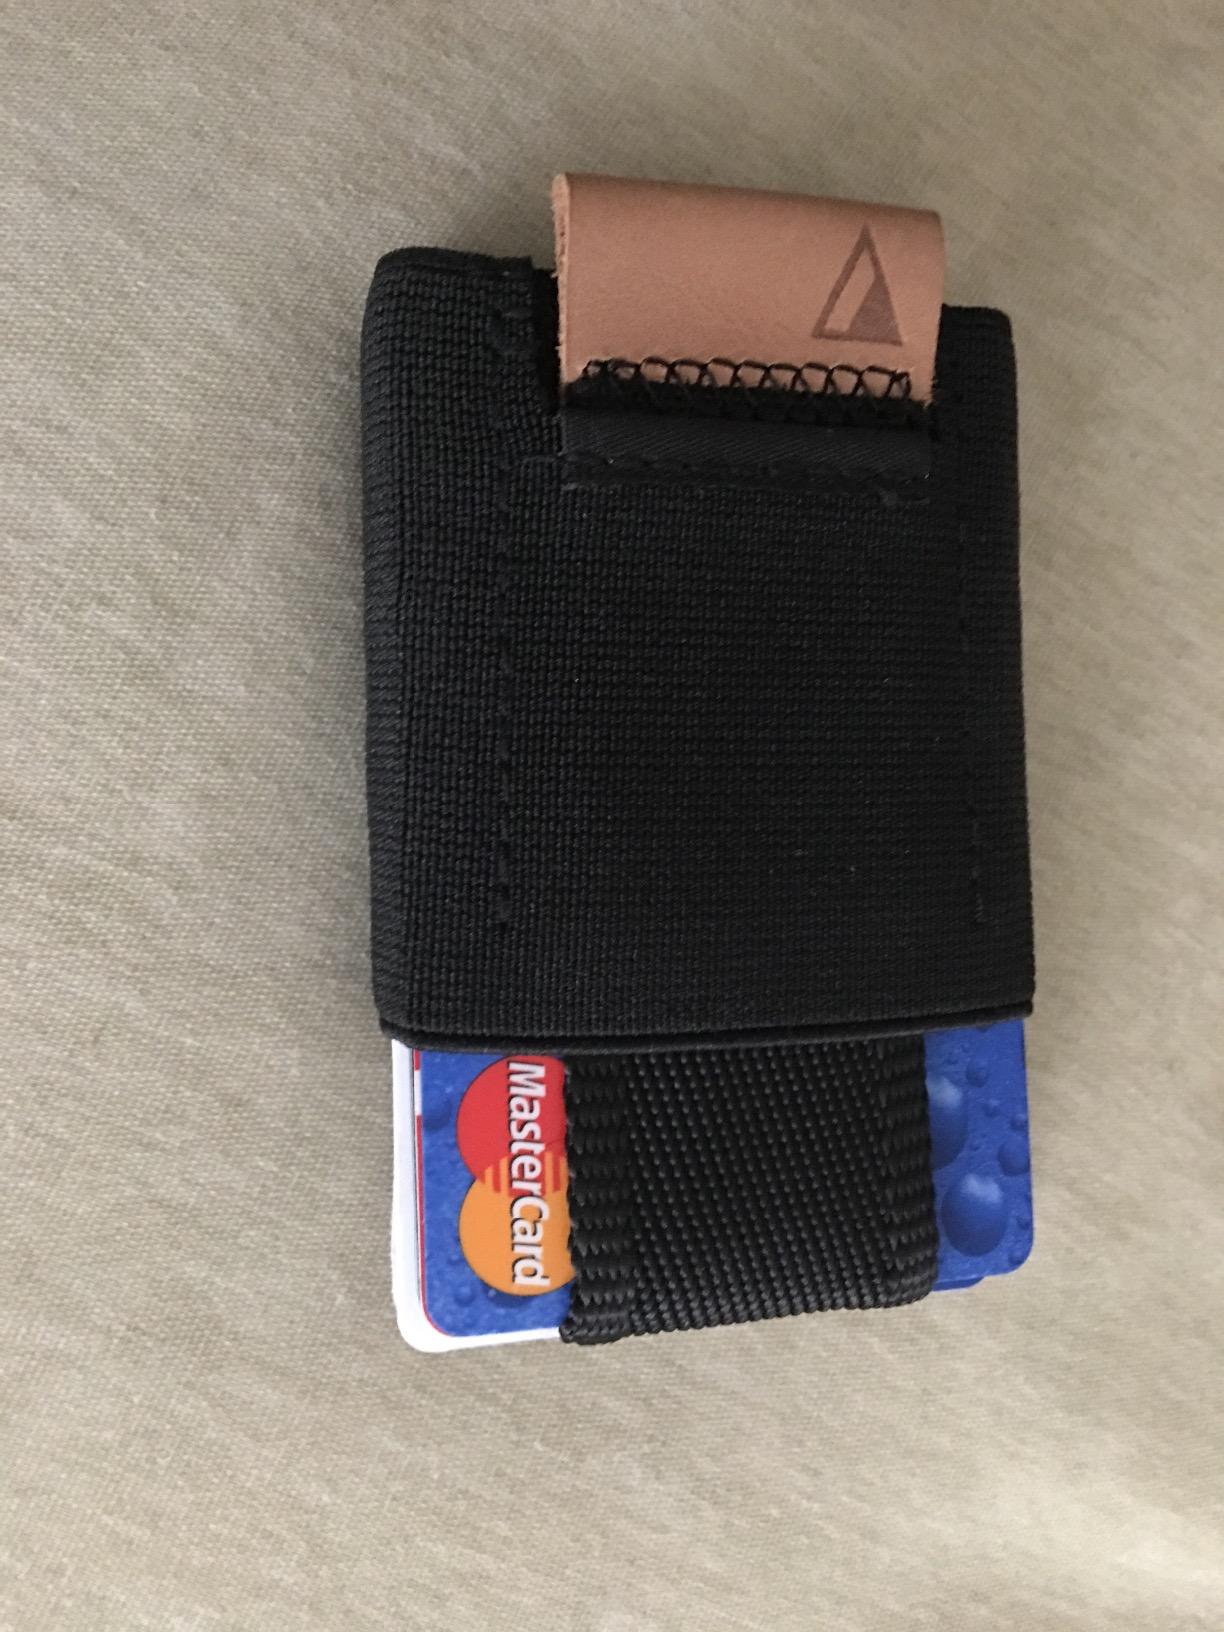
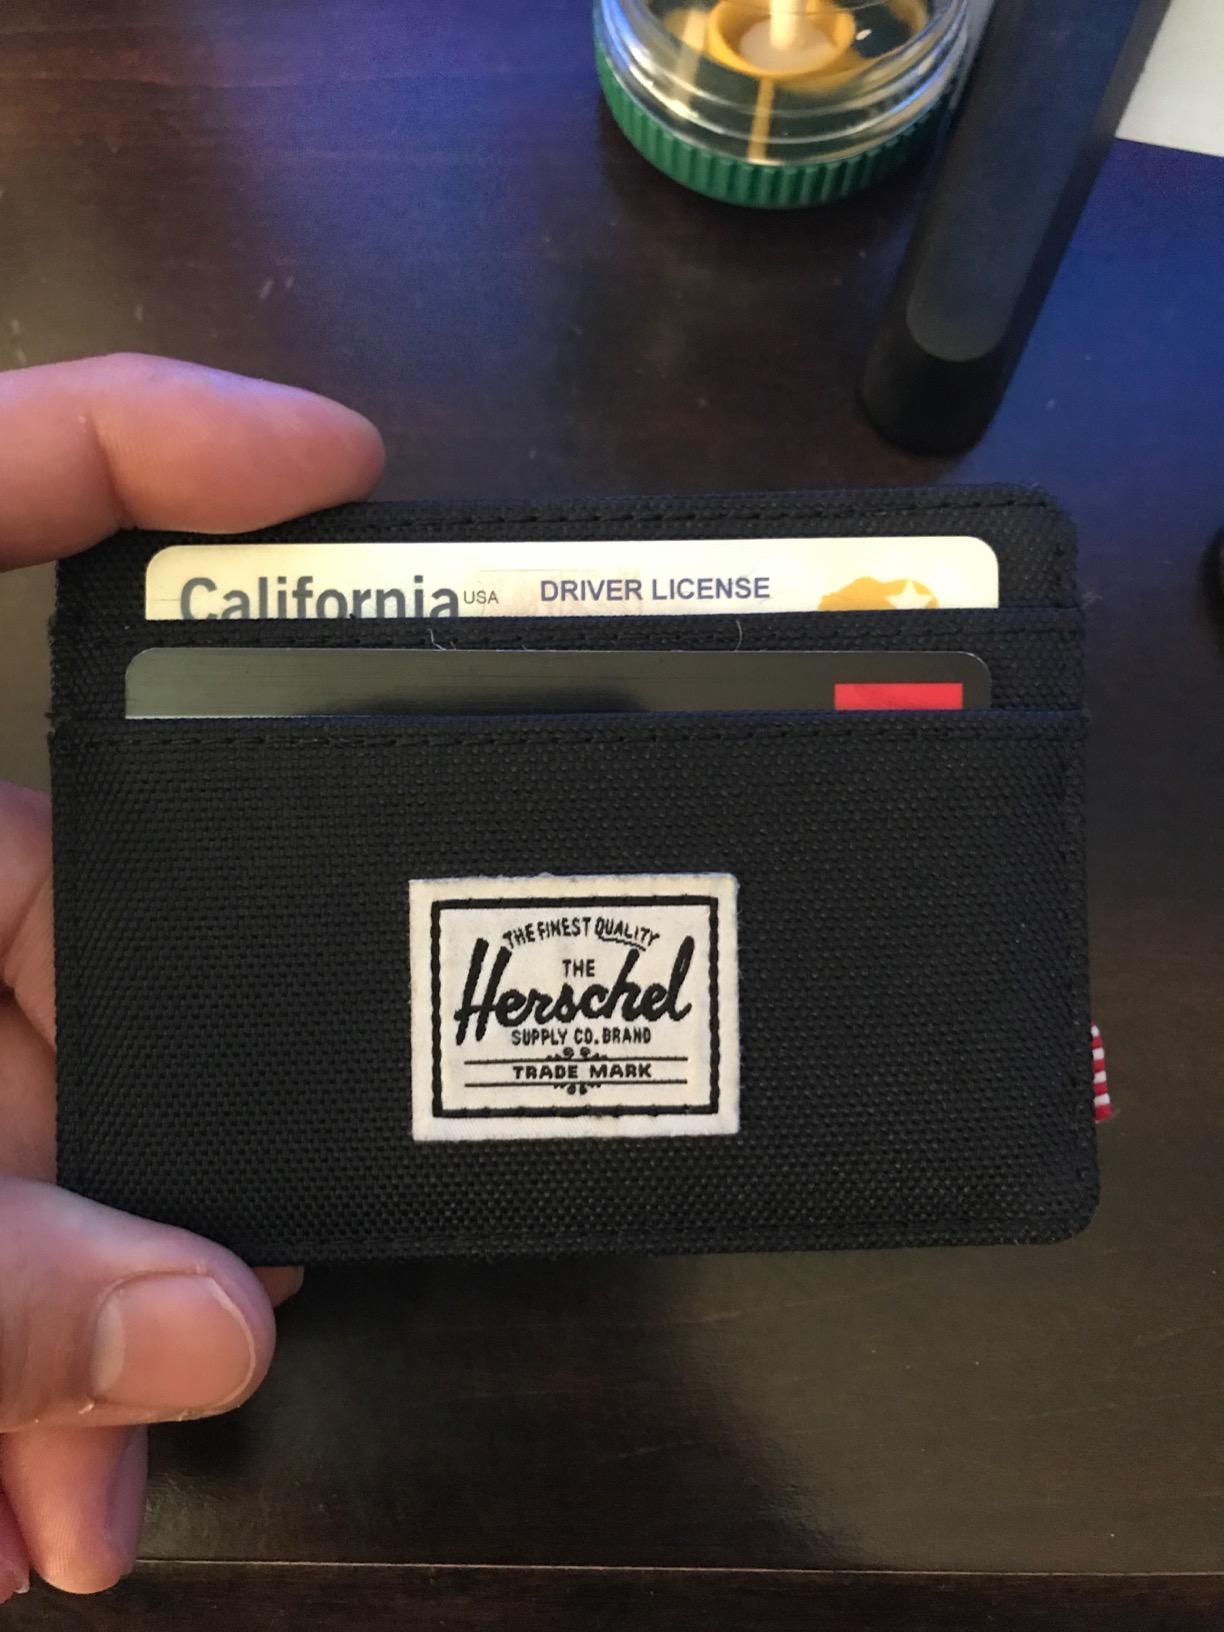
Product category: accessories_wallet
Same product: no